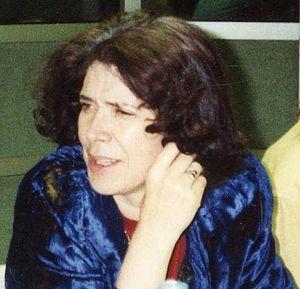
La culture algérienne est marquée par sa diversité, sa richesse, grâce à notamment à ses différentes régions, aux emprunts à d'autres peuples, ainsi que par sa diffusion et à travers le monde. Chaque région, chaque ville ou oasis constitue un espace culturel particulier. La Kabylie, les Aurès, l'Algérois, les Hauts plateaux, la vallée du Mzab, le Gourara, le Hoggar, la Saoura, l'Oranie sont chacune des régions avec des particularités culturelles et parfois linguistiques.
Assia Djebar, nom de plume de Fatima-Zohra Imalayène, née le 30 juin 1936 à Cherchel dans l’actuelle wilaya de Tipaza et morte le 6 février 2015 à Paris, est une femme de lettres algérienne d'expression française.
La littérature algérienne fait partie de la littérature maghrébine. Elle utilise plusieurs langues : le français, l'arabe et le berbère.